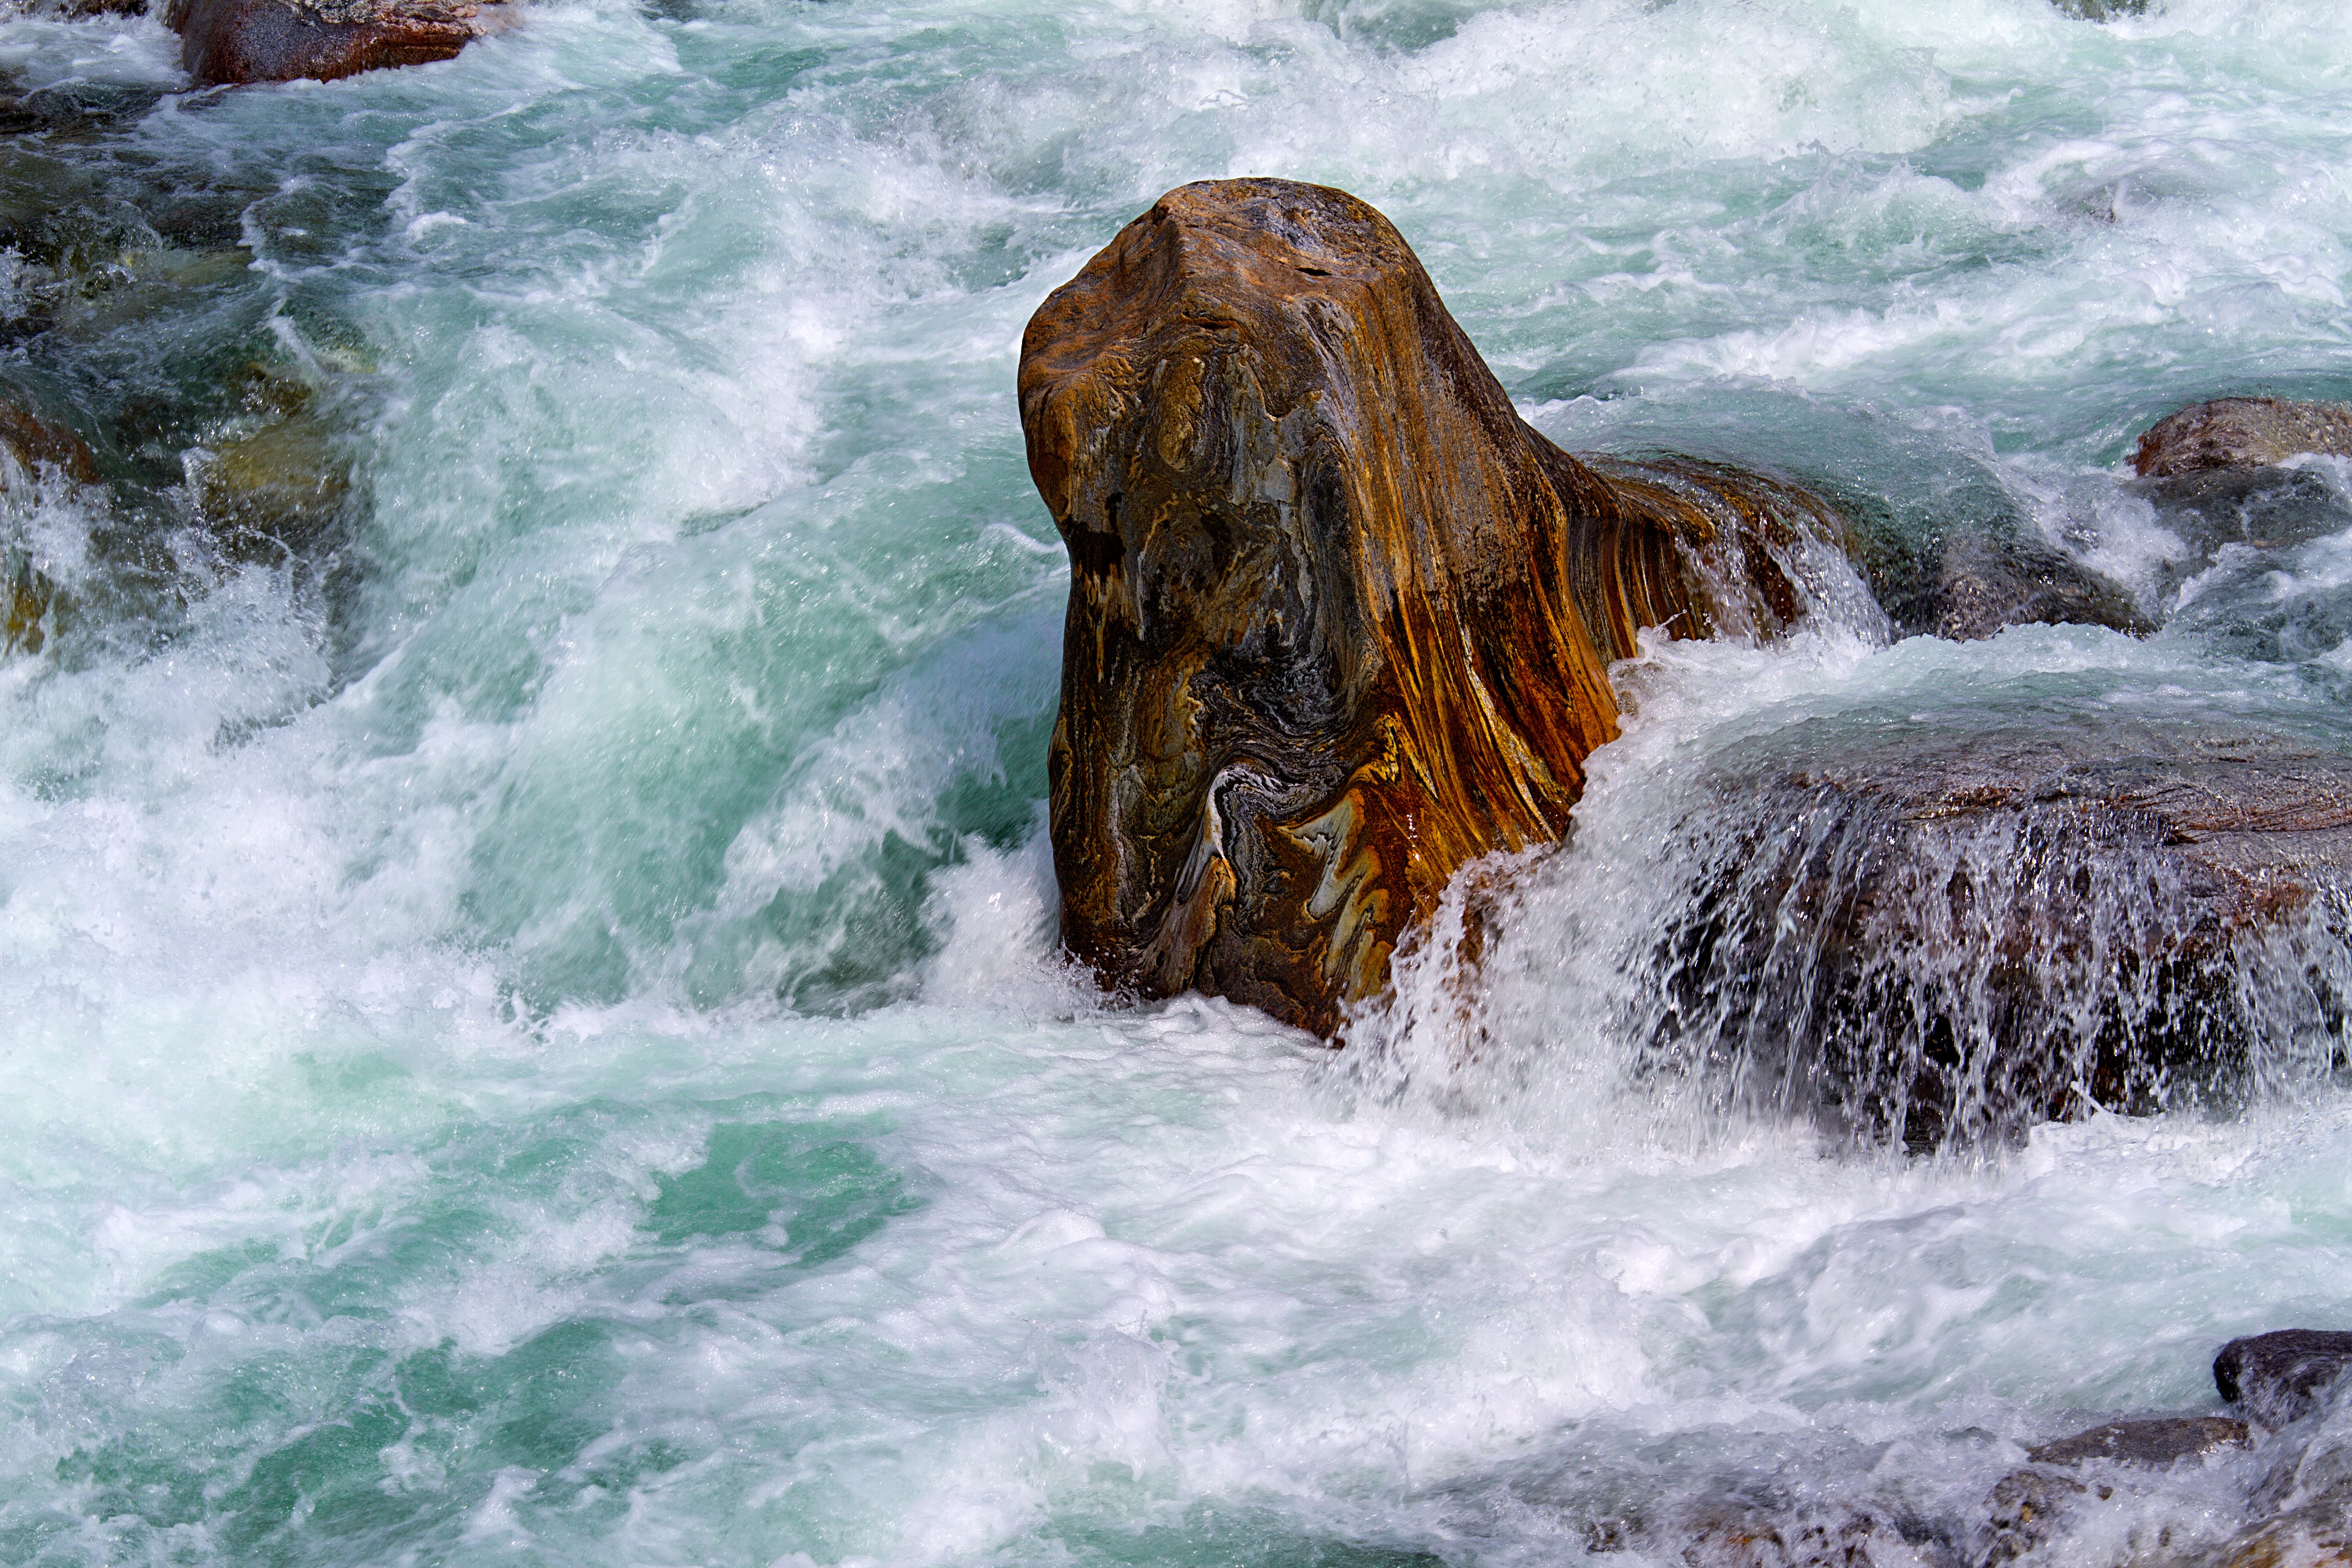
sea, coast, water, rock, ocean, waterfall, shore, wave, river, cliff, stream, rapid, terrain, material, body of water, switzerland, water feature, verzasca, water and stone, wind wave